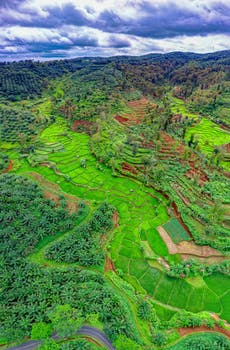
Label: No Watermark